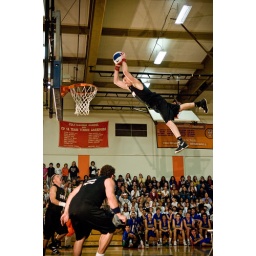
SB800 on both sides of basket near where 3 point line meets the end line, feathered across the court.